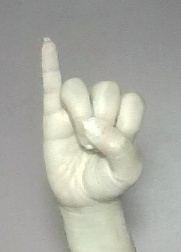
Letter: meem